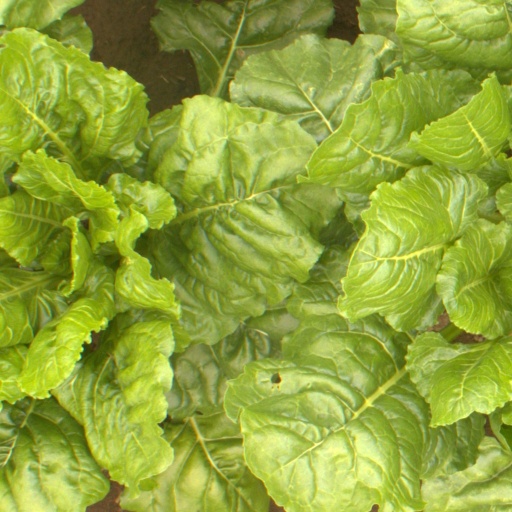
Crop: sugar beet